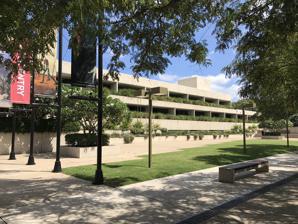
Building: Queensland Art Gallery
Country: Australia
Year built: 1895
Art museum in Queensland, Australia Queensland Art Gallery From top: Queensland Art Gallery riverside façade in South Bank , Entrance atrium and Watermall Established 1895 ( 1895 ) Location Stanley Place, South Brisbane , Brisbane , Queensland , Australia Coordinates 27°28′22″S 153°01′06″E / 27.472733°S 153.018453°E / -27.472733; 153.018453 Type Art museum Visitors 572,762 (2016) Director Chris Saines Public transit access Bus: Cultural Centre station Train: South Brisbane station Website qagoma .qld .gov .au The Queensland Art Gallery ( QAG ) is an art museum located in South Bank , Brisbane , Queensland , Australia. The gallery is part of QAGOMA . It complements the Gallery of Modern Art (GOMA) building, situated only 150 metres (490 ft) away. The Queensland Art Gallery is owned and operated by the Government of Queensland , which created the institution in 1895 as the Queensland National Art Gallery. History Interior of Queensland Art Gallery, 1931 The gallery was established in 1895 as the Queensland National Art Gallery. Throughout its early history the gallery was housed in a series of temporary premises. In the 1960s it shared premises with the Queensland Museum . Sir Leon Trout , a businessman and art collector, initiated a plan to include an art gallery in a proposed Queensland Cultural Centre in South Brisbane. The first stage of the monumental Robin Gibson -designed Queensland Cultural Centre opened on Brisbane's South Bank in 1982. The Gallery of Modern Art (GOMA) was established in 2006 which lead to the creation of a two-campus institution. In 2014, over 10 million people had visited both the sites since the establishment of GOMA. The Queensland Art Gallery was listed as a State Heritage Place in 2015. The first painting acquired by the gallery in 1896 was Evicted , by the British painter Blandford Fletcher . Although it was the gallery's most popular picture, it was controversially retired from public display in 1949 by the newly appointed director, Robert Campbell , who declared that it was only popular "because it had a sentimental touch". Design The Queensland Art Gallery was considered to be a building of its time for it incorporated the best techniques and materials available within the economic limits of the project. It was also the first major building to be built on the south side of the river adjacent to the new Victoria Bridge , which established a benchmark of scale and quality for future buildings. The Queensland Art Gallery is a 4700 square metre display space broken down with walls and barriers that interchange between the art world and the public. The walls have been placed purposely to create flow and change of course of the viewer's journey. The primary orientation element of the Gallery's design is the Watermall that separates the tranquil environment of the exhibition galleries from the proactive environments of the administration, public programs and education areas. The varying ceilings heights and floor levels, colour and textured surfaces enhance variety and define the sequence of display areas. The entrance foyer efficiently acts as a hub for the public circulation and main access point for arrivals and departures for all visitors where they are able to select which collections they plan to visit. The buildings use of light coloured and maintenance free materials such as cement reflect and adapt to the Mediterranean- like quality of Brisbane's sub tropical climate. In 2004 the Queensland Art Gallery (completed in 1982) was awarded the '25 Year Award', now known as the Robin Gibson Award for Enduring Architecture by the Queensland Chapter of the Australian Institute of Architects . Collection The gallery's collection includes a number of significant artworks, including the popular: La Belle Hollandaise (1905) by Pablo Picasso Under the Jacaranda (1903) by Richard Godfrey Rivers Gallery Selected Australian works R. Godfrey Rivers , Under The Jacaranda , 1903 John Russell , Roc Toul (Roche Guibel) , 1904 E. Phillips Fox , Bathing Hour , 1909 Peter Purves Smith , Lucile , 1937 Indigenous art The Gallery is committed to profiling Indigenous Australian art and strengthening relationships with Queensland's Indigenous communities. Exhibitions California Design 1930–1965: Living in a Modern World (2 November 2013–9 February 2014) Quilts 1700–1945 (15 June–22 September 2013) Portrait of Spain: Masterpieces from the Prado (21 July–4 November 2012). Hats: An Anthology by Stephen Jones (27 March–27 June 2010) American Impressionism and Realism: A Landmark Exhibition from the Met (30 May–20 September 2009) Asia-Pacific Triennial of Contemporary Art The Gallery's flagship project is the Asia Pacific Triennial of Contemporary Art series of exhibitions, now a major event on the national and international arts calendar. The expertise developed since APT1 in 1993 in staging the Triennial has led to the establishment of the Australian Centre of Asia Pacific Art (ACAPA), to foster alliances, scholarship and publishing, and the formation of an internationally significant collection of art from the Asia Pacific region. The 7th Triennial featured Ressort , a giant snake skeleton sculpture by Huang Yong Ping at the gallery's watermall. This work was acquired by the Queensland Art Gallery in 2012. Art for children The Gallery is also recognised as an international leader in presenting innovative museum-based learning programs for children. These programs are coordinated through the Children's Art Centre. Developing youth audiences for visual art is another priority for the Gallery. Now is the Time (2 May 2020–26 January 2021) Below the Tide Line (7 December 2019–3 May 2020) Island Fashion (10 August 2019–15 March 2020) APT9 Kids (29 April–16 June 2019) Ben Quilty : Family Portrait (15 June–20 October 2019) Patricia Piccinini : Curious Creatures (24 March–5 August 2018) Tony Albert : We can be Heroes ( 19 May–7 October 2018) Regional Queensland To ensure all Queenslanders have access to the collection, travelling exhibitions tour to regional centres and remote parts of the state. Governance The Gallery's governing body is a board of trustees appointed by the Queensland Government, and it is managed by an Executive Management Team. The current director is Chris Saines. Opening hours Open daily 10.00am to 5.00pm. Closed Christmas Day and Good Friday. Open from 12 noon ANZAC day. References